1924 in animation

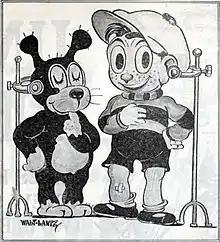
Drawing of Dinky Doodle and his dog Weakheart

The first pornographic cartoon "The Virgin with the Hot Pants" is screened in private parties.